Chelsea F.C.

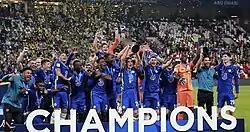
Players of Chelsea celebrating their first FIFA Club World Cup title (2021) after beating Brazilian side Palmeiras in the final

Under Tuchel, Chelsea reached the FA Cup final, losing 1–0 to Leicester City, and won their second UEFA Champions League title with a 1–0 win over Manchester City in Porto. The club subsequently won the 2021 UEFA Super Cup for the second time by defeating Villarreal 6–5 in a penalty shootout, after it had ended 1–1 in Belfast after extra time, and the 2021 FIFA Club World Cup (the first for the club) in Abu Dhabi after beating Brazilian Palmeiras 2–1.